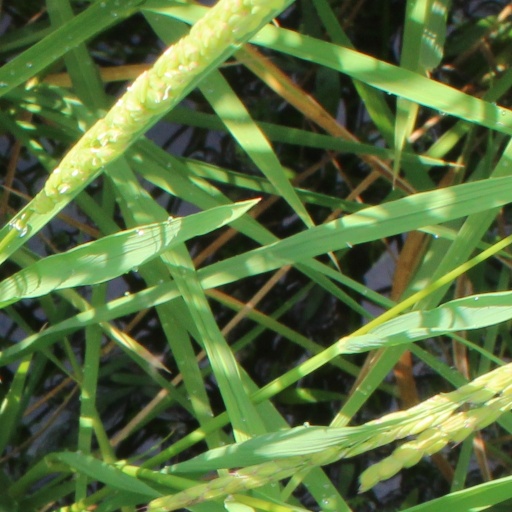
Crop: rice